Hello Sunshine (book)

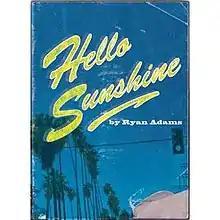
Hello Sunshine's working cover

Hello Sunshine is a collection of poems and short stories by Ryan Adams, released on December 1, 2009. The book is published by Akashic Books.